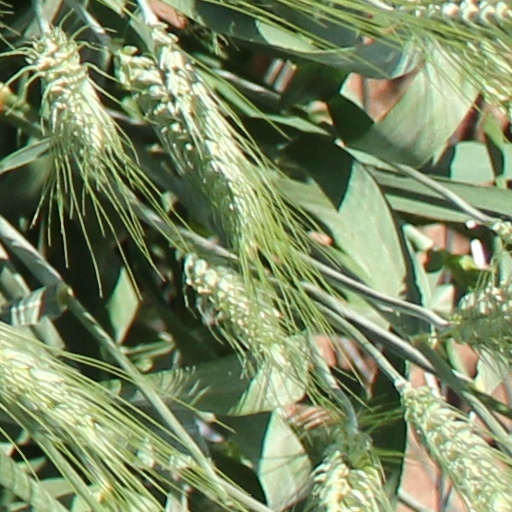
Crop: wheat